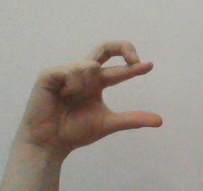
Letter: thal